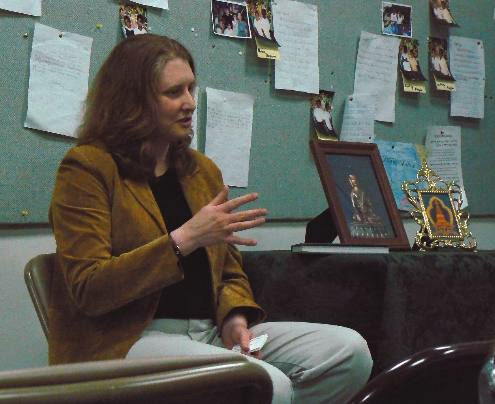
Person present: Yes